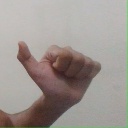
अक्षर: त